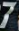
Number: 7